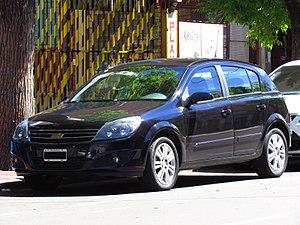
La Chevrolet Vectra était en fait une Opel Vectra, puis une Opel Astra de 2004 et elle est vendue exclusivement en Amérique du Sud. Elle existe en version 3 volumes ou 5 portes qui est une version plus sportive.